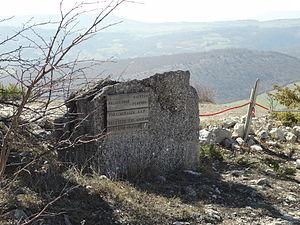
Mane est une commune française, située dans le département des Alpes-de-Haute-Provence en région Provence-Alpes-Côte d'Azur.
La montagne de Lure est une montagne des Préalpes de Haute-Provence, située dans le département des Alpes-de-Haute-Provence. Elle appartient à la même formation géologique que le plateau d'Albion, qu'elle jouxte, et le mont Ventoux. Cette chaîne s'allonge sur 42 kilomètres de long, culmine au signal de Lure et présente un relief très contrasté entre l'adret calcaire, coupé de combes et de vallons, et l'ubac marneux, où s'accumulent monts et ravins.
Céreste est une commune française située dans le département des Alpes-de-Haute-Provence, en région Provence-Alpes-Côte d'Azur.
José Aboulker, né le 5 mars 1920 à Alger et mort le 17 novembre 2009 à Manosque, est un médecin et résistant français. Il est Compagnon de la Libération.